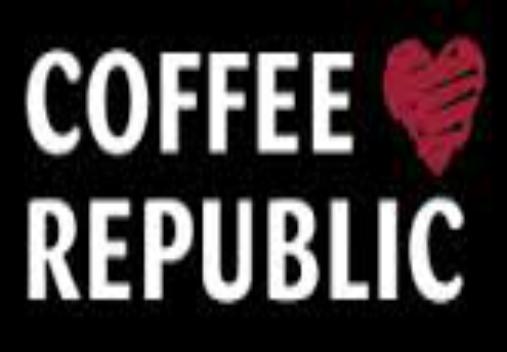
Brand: Coffee Republic
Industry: Food